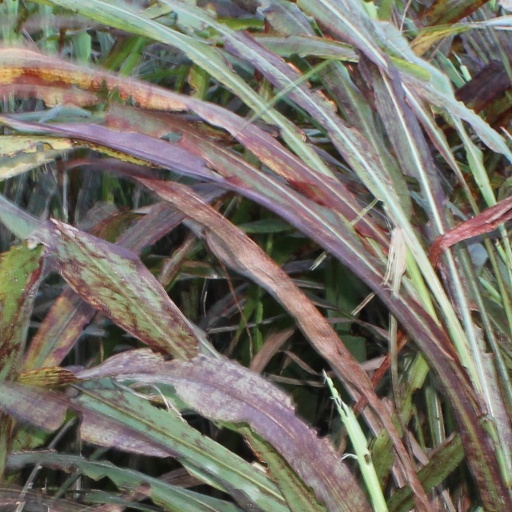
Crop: sorghum